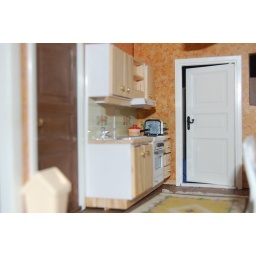
The open door invites you out into the yard. Well, it will when the window is in and the yard done!